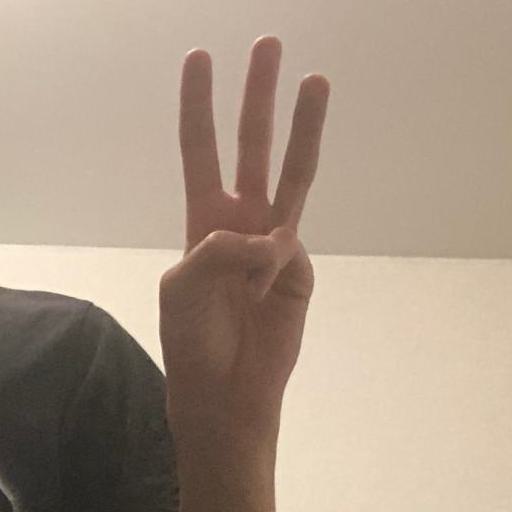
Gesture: three